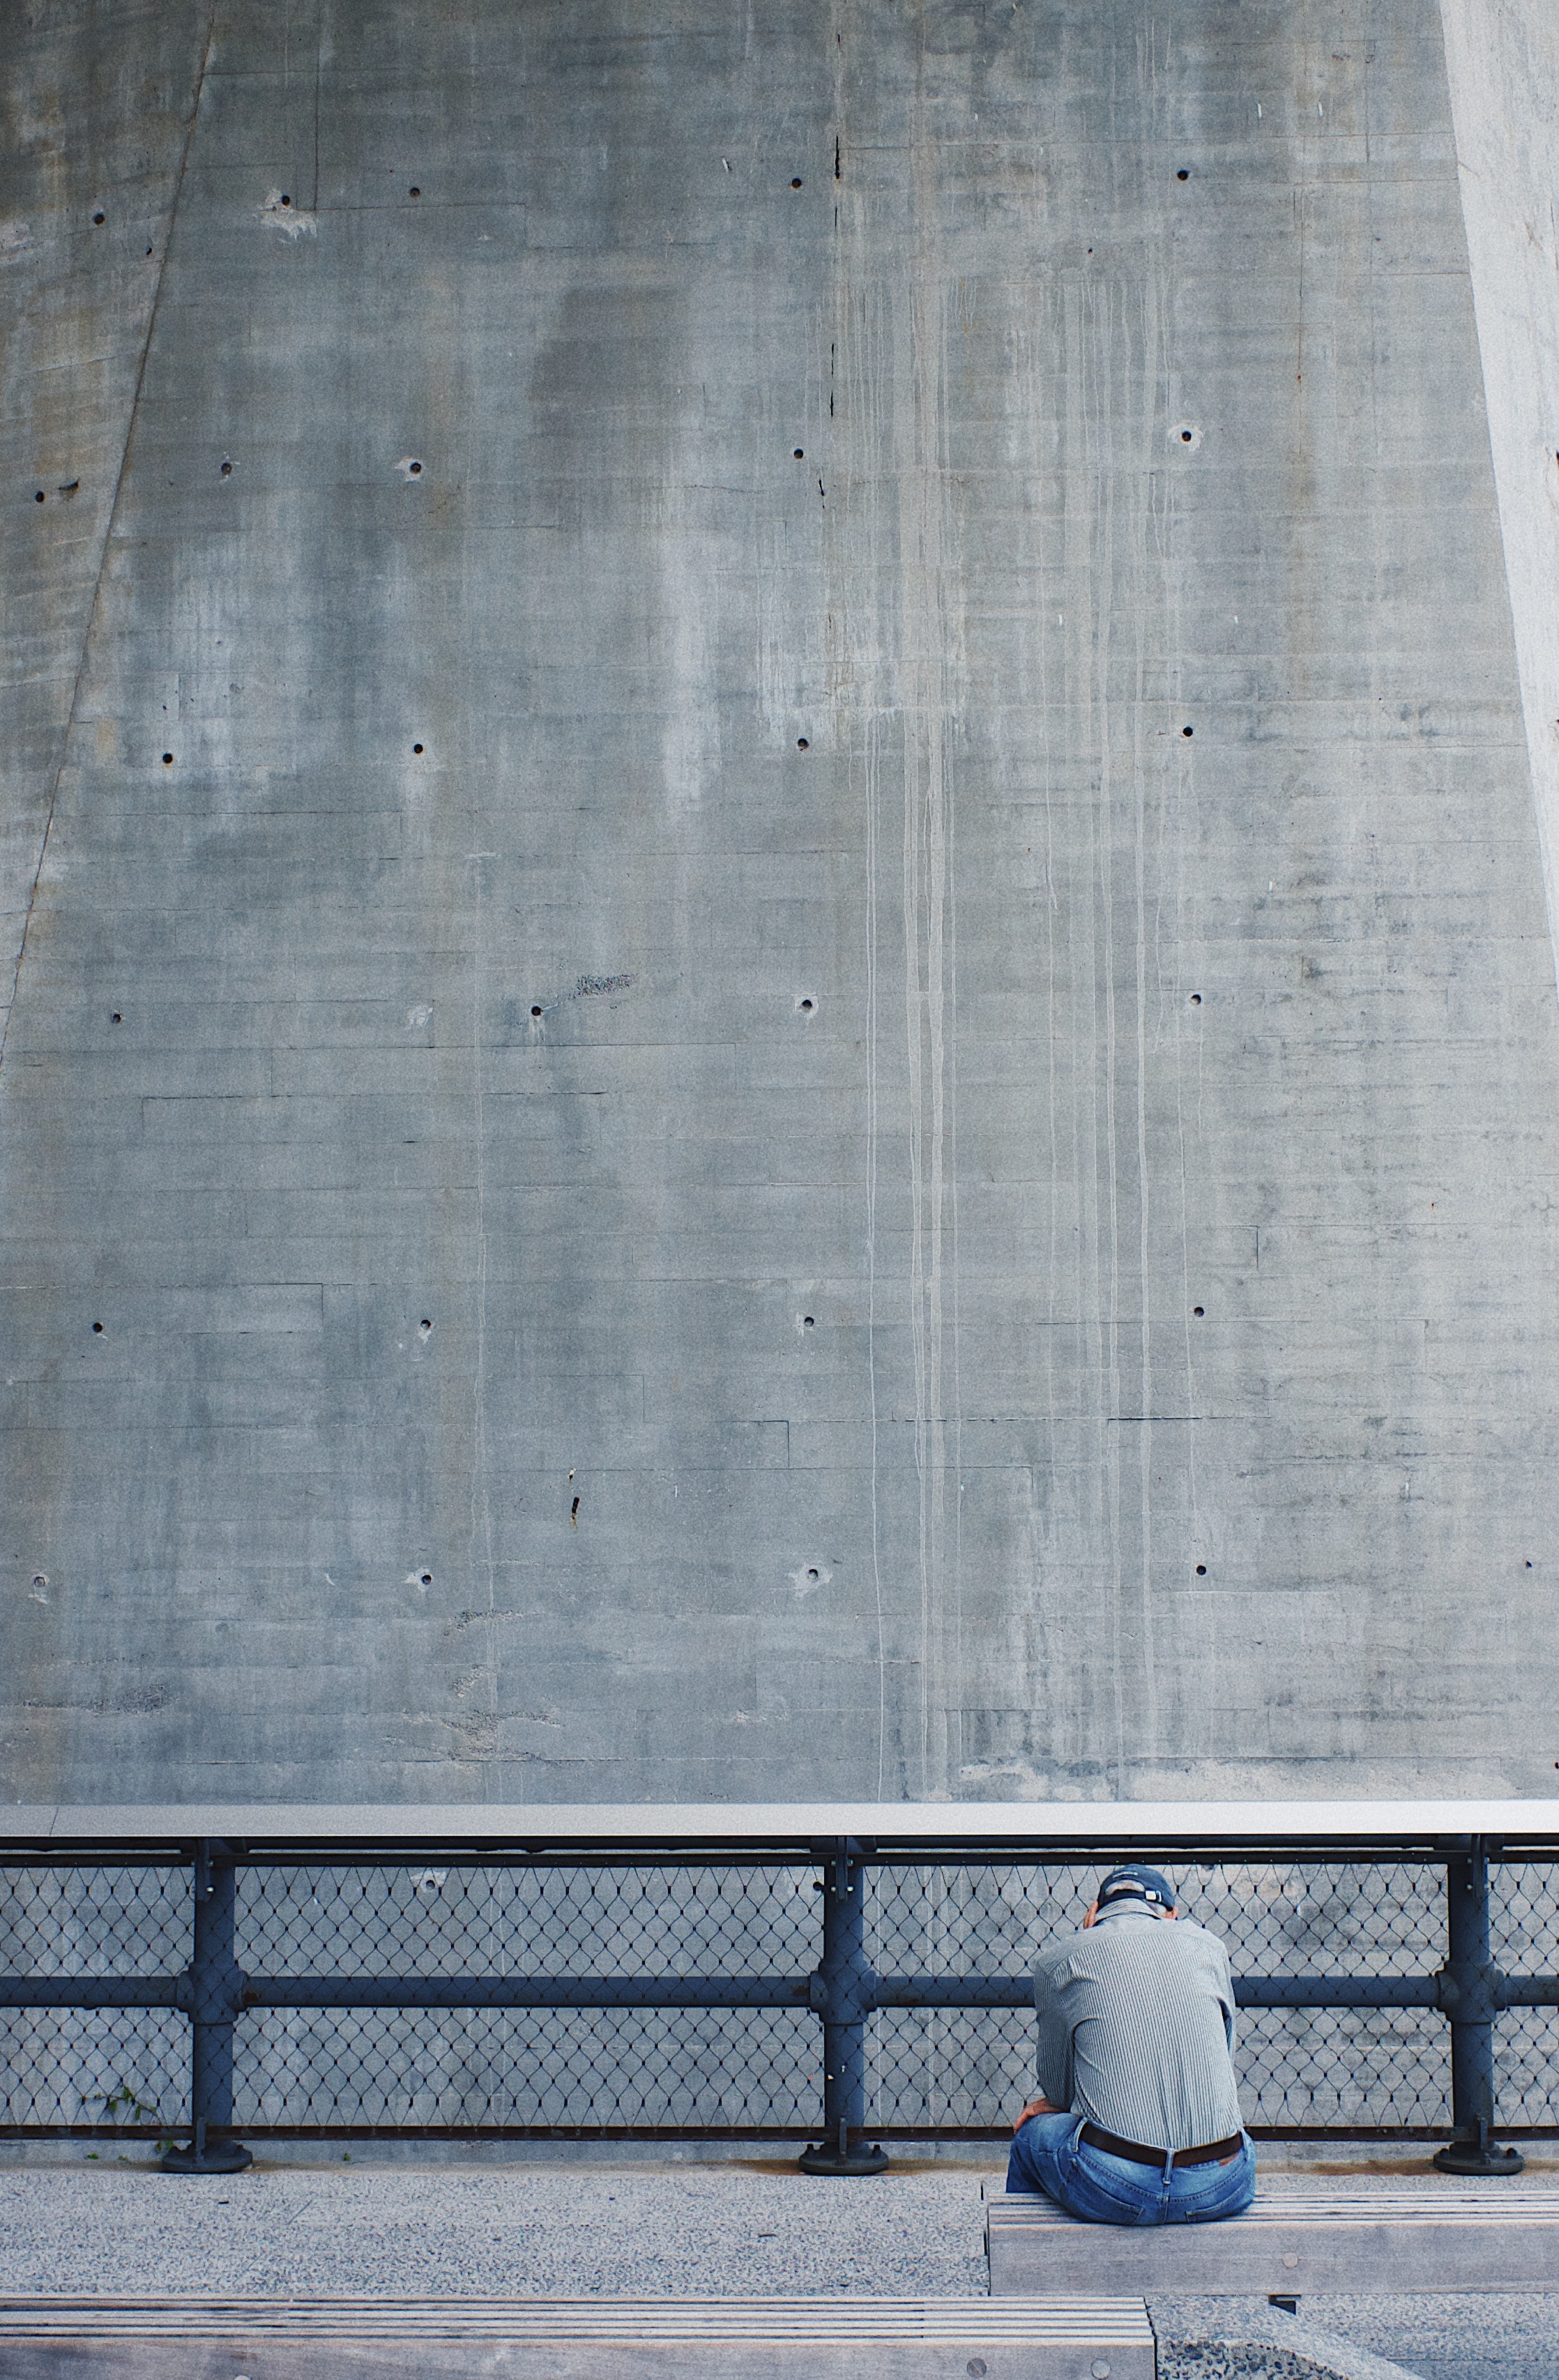
architecture, structure, wood, texture, floor, window, wall, pattern, line, facade, concrete, angle, daylighting, road surface, composite material